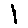
Label: 1